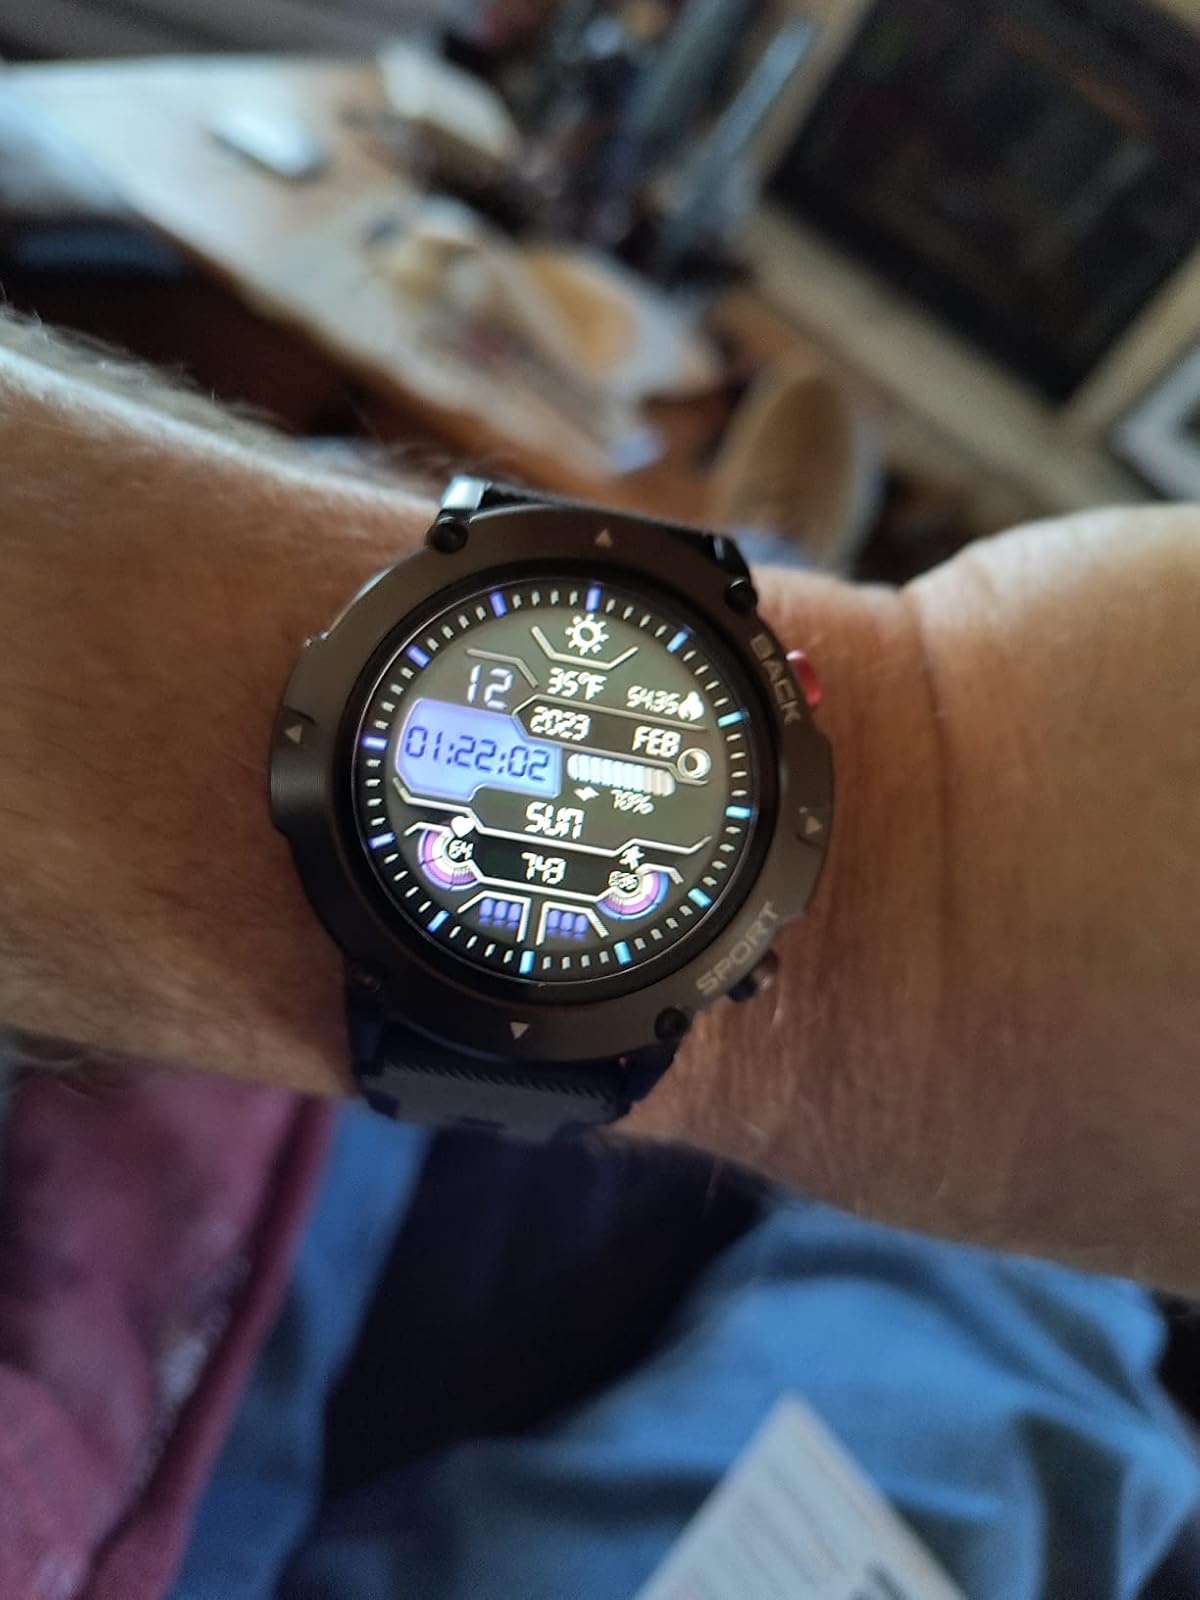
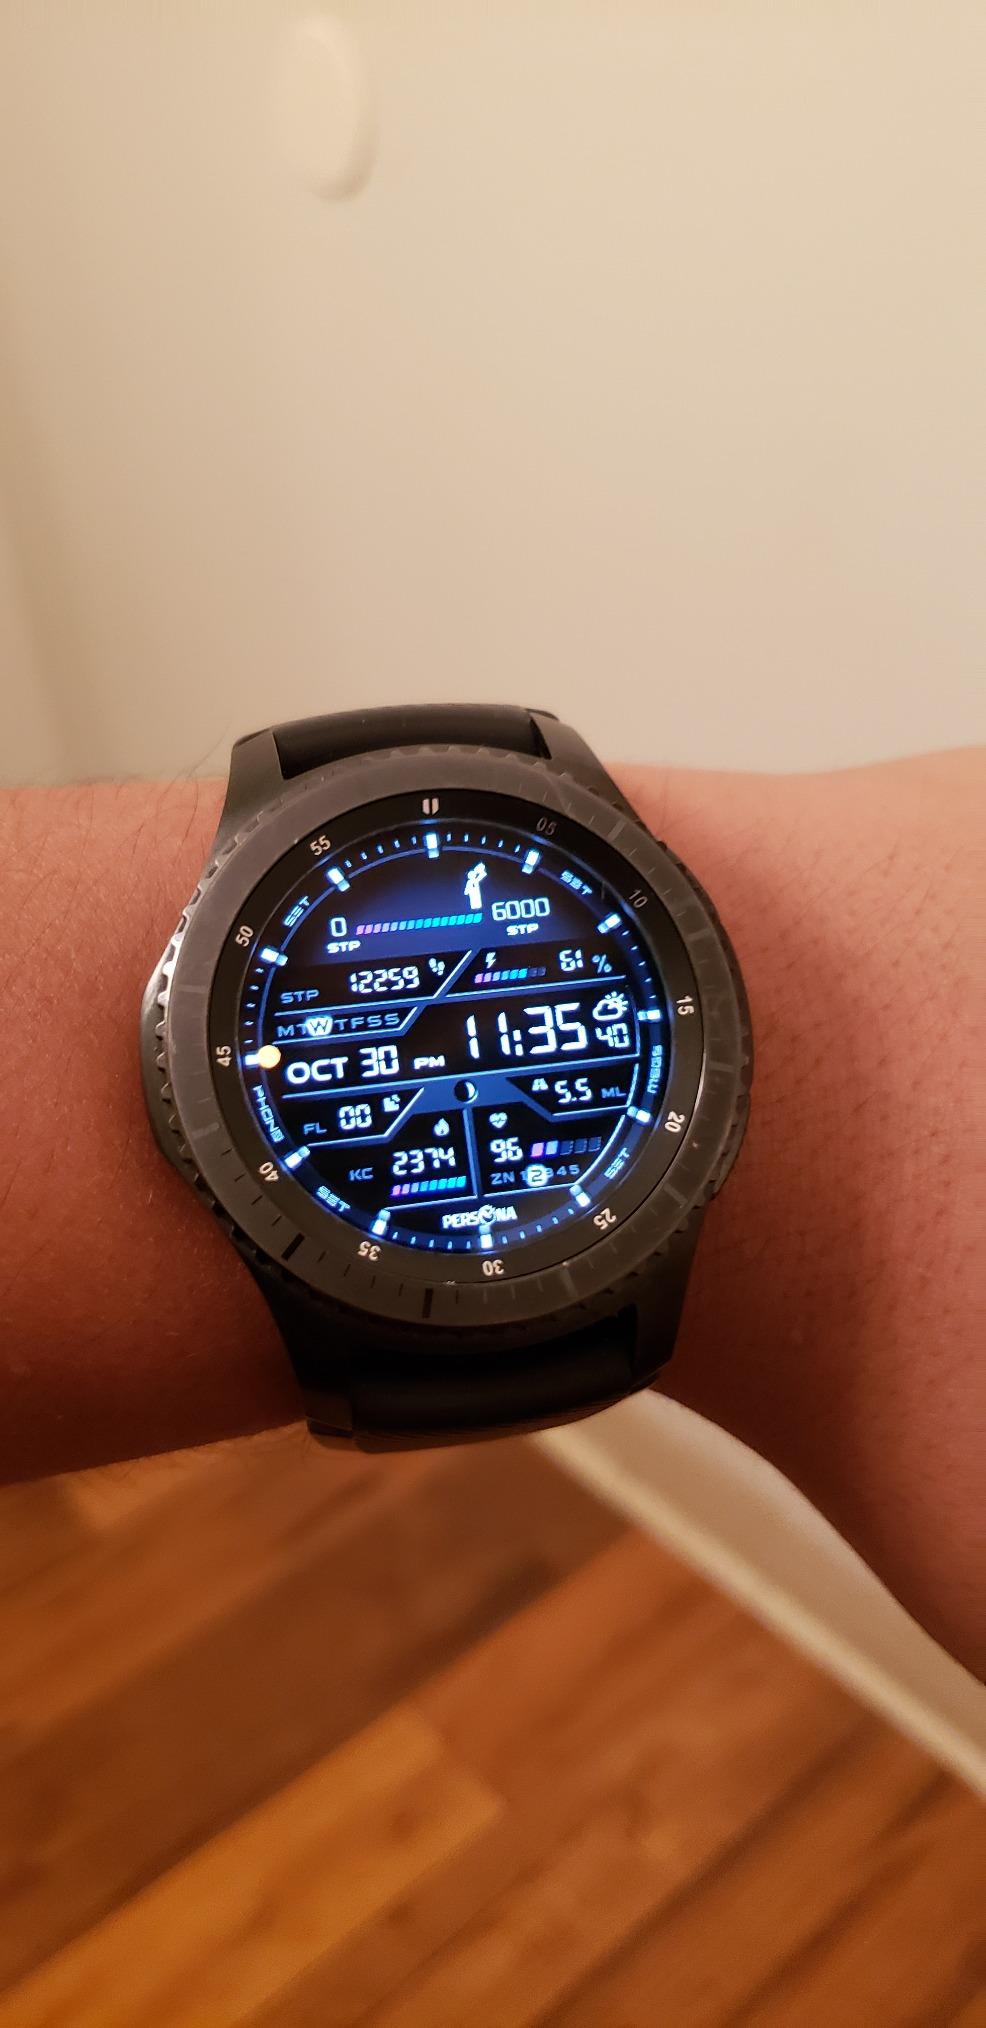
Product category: smartwatch
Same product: no